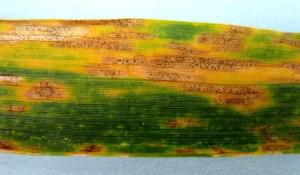
Plant: Wheat
Disease: wheat septoria blotch